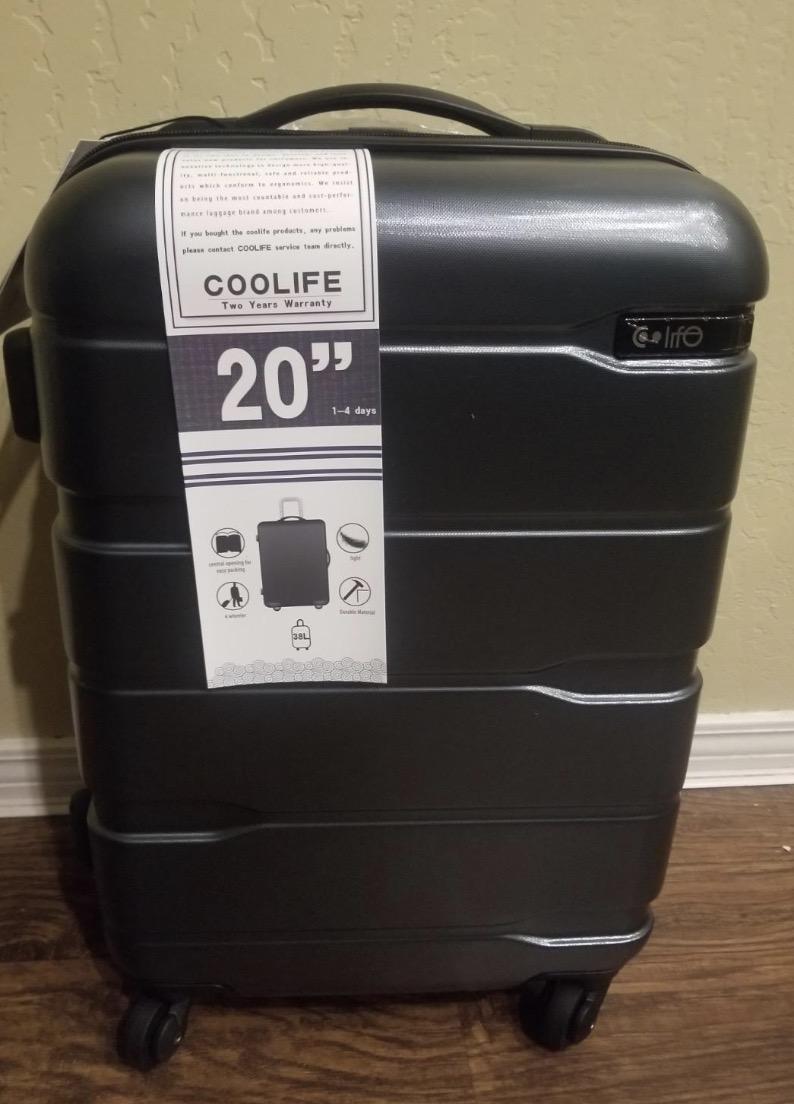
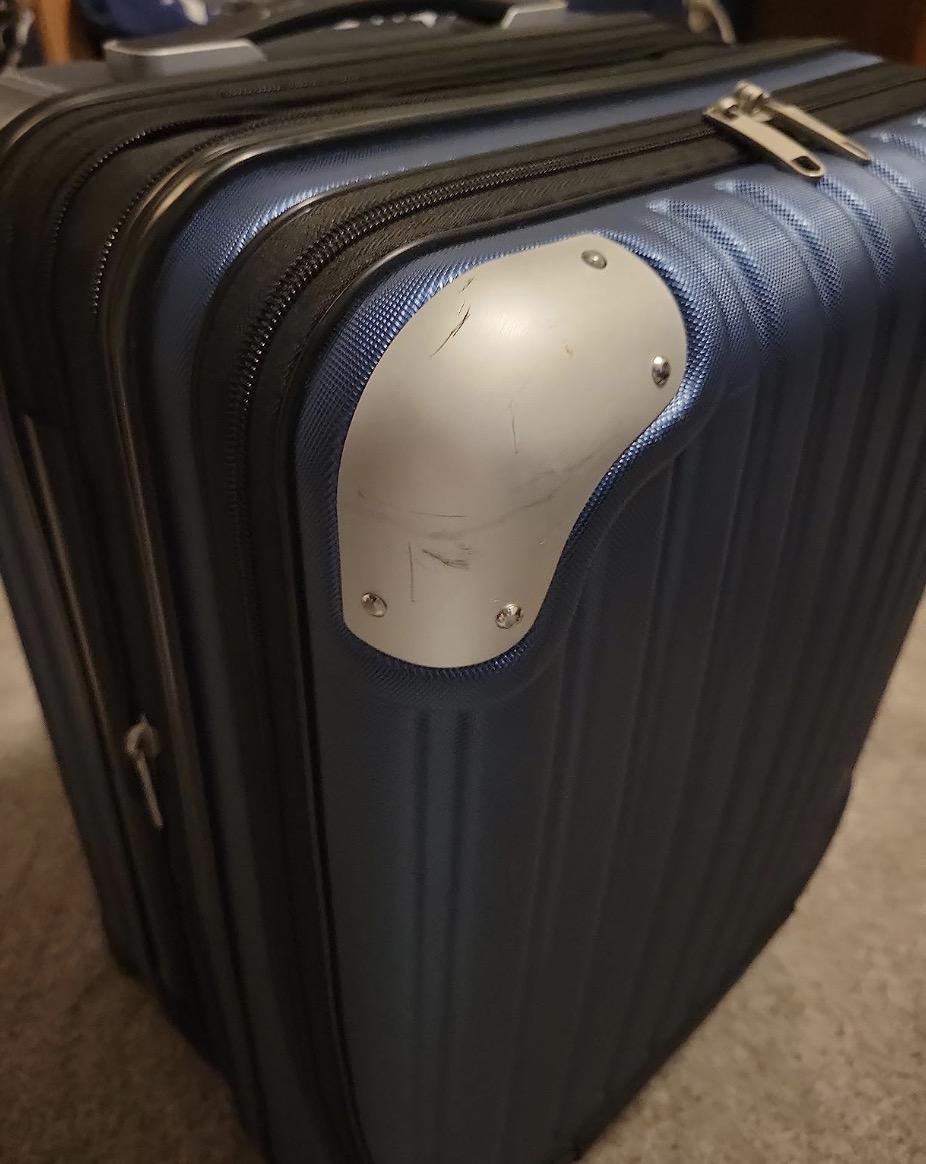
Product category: items_tea
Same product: no